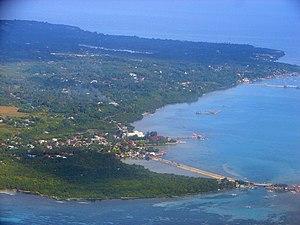
Dauis est une municipalité de 4ᵉ classe de la province Bohol aux Philippines.